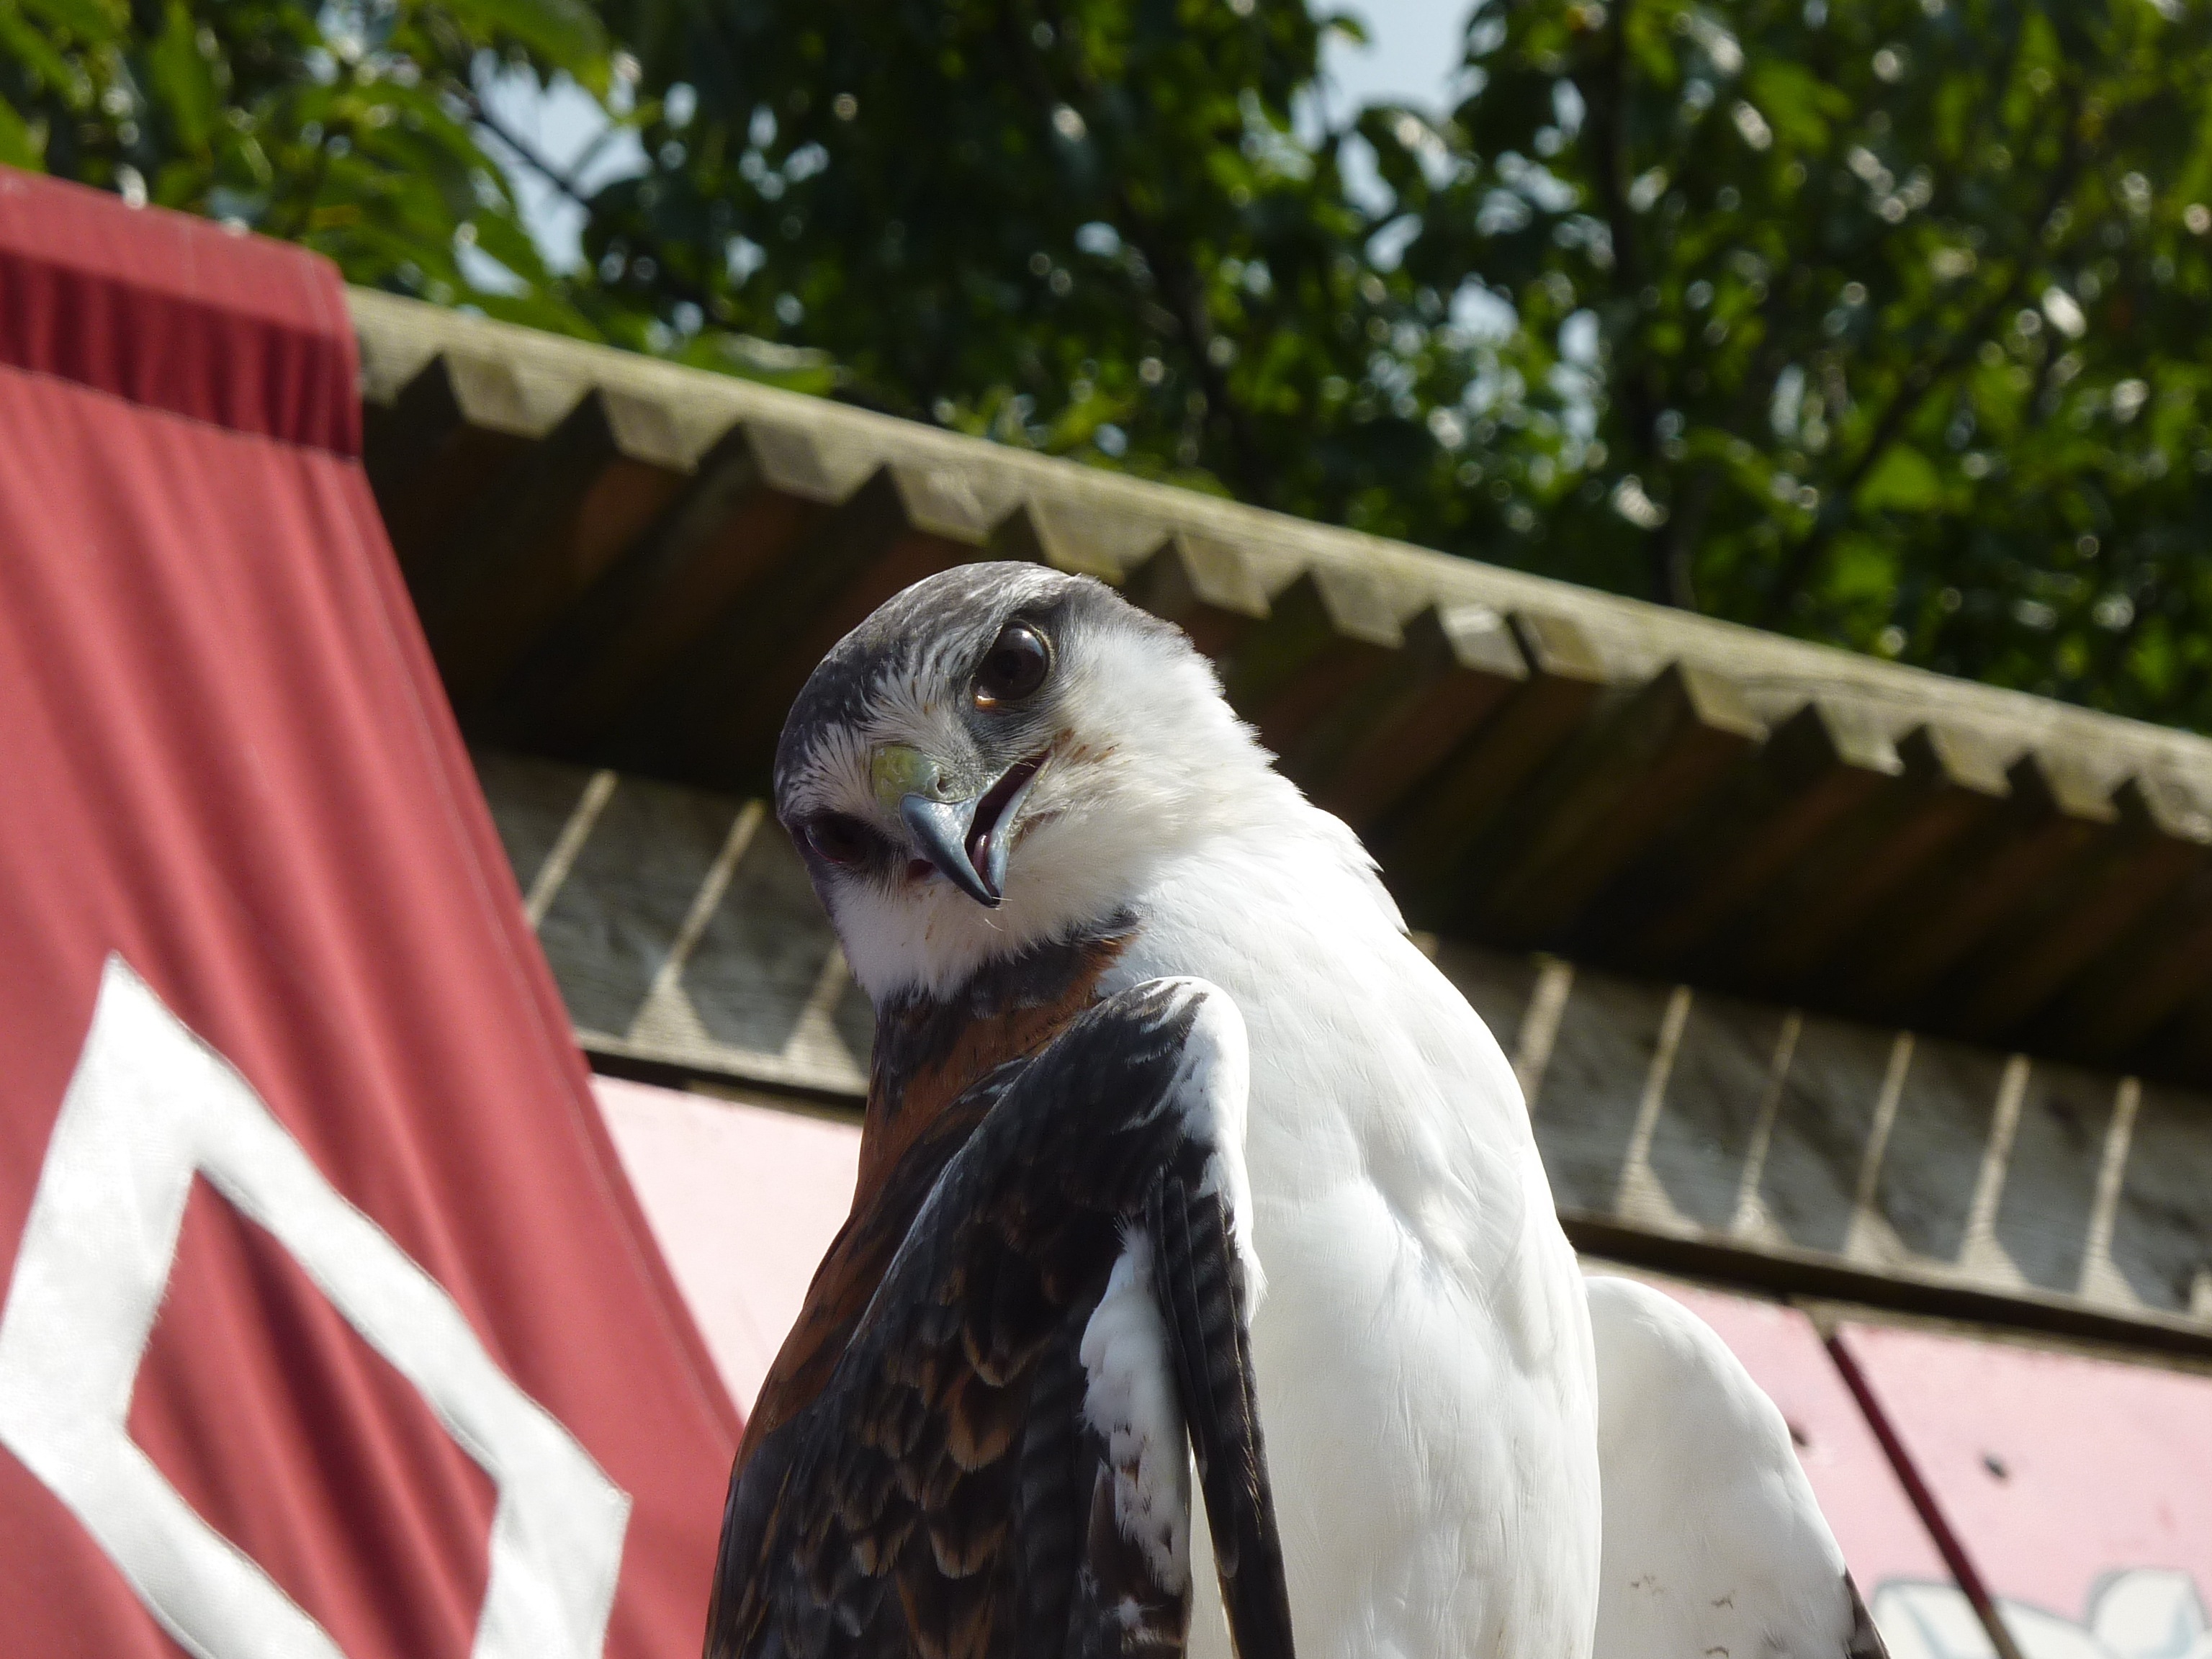
bird, wing, zoo, beak, fauna, raptor, bird of prey, vertebrate, falcon, pigeons and doves